Balthasar Charles, Prince of Asturias

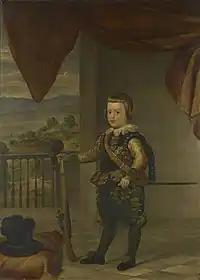
Prince Balthazar Carlos, after Diego Velázquez c. 1633

The only son of King Philip IV of Spain and his first wife, Elisabeth of France, Balthasar Charles was born in the Royal Palace of Madrid on 17 October 1629. He was baptized on 4 November 1629 in the Parish of San Juan, Madrid. His godparents were Maria Anna, Holy Roman Empress and Infante Charles, aunt and uncle of the newborn.